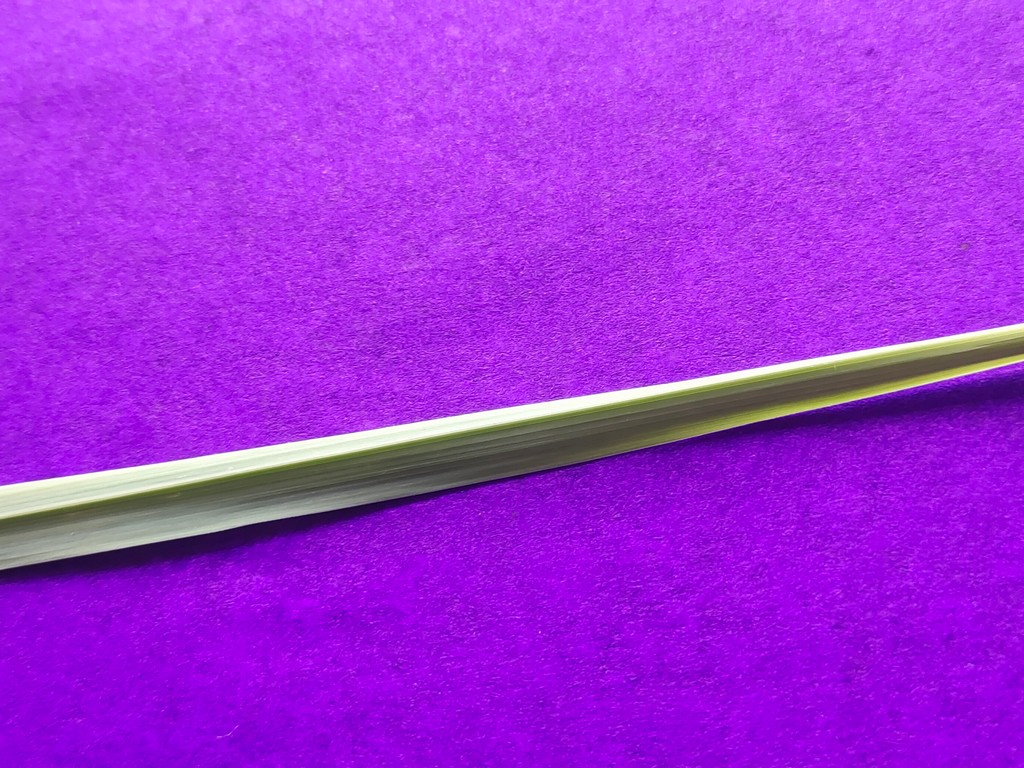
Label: Healthy